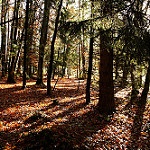
Label: forest